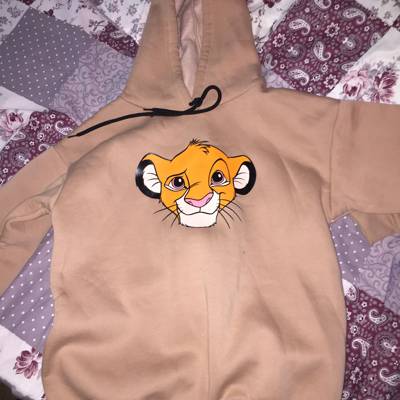
Waste category: clothes